María de Jesús Patricio Martínez

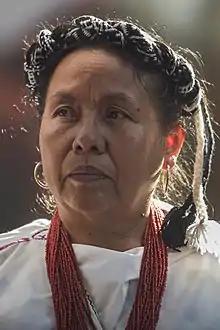
Patricio Martínez in Puebla in 2017

María de Jesús Patricio Martínez (born 23 December 1963), also known as Marichuy, is a traditional medicine healer and human rights activist in Mexico. Of Nahua descent, she was chosen as "representative indigenous spokeswoman" by National Indigenous Congress (CNI) for the 2018 general election, for which she ran as an independent candidate for the Presidency of Mexico. She was also the first women in Tuxpan to participate in the dance of Los Sonajeros which was a ritual that asked for rain.